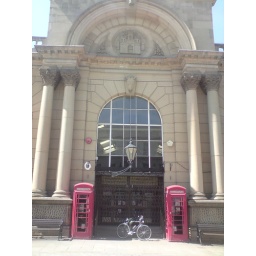
flanked by red phone boxes, the imposing entrance looks ready to devour my bike!